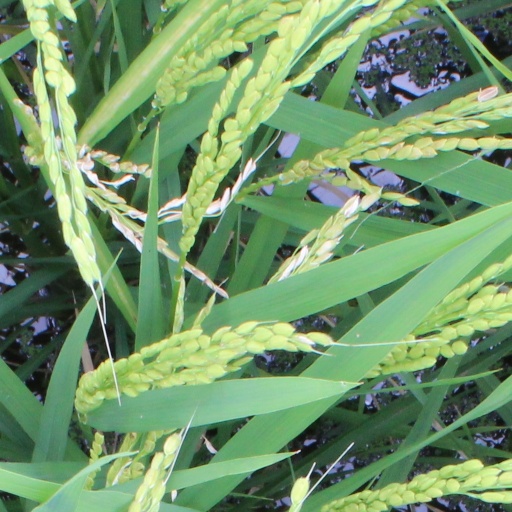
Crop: rice